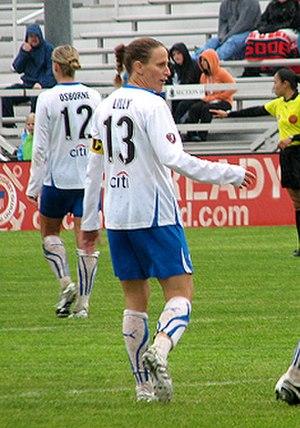
Kristine Marie Lilly est une joueuse de football américaine évoluant au poste de milieu de terrain. Elle est actuellement entraîneur-adjoint pour les Breakers de Boston dans la WPSL Elite Leaque.